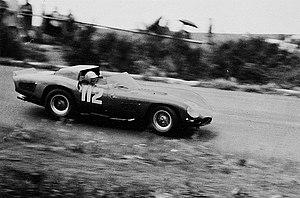
L'histoire de l'automobile rend compte de la naissance et de l'évolution de l'automobile, invention technologique majeure qui a considérablement modifié les sociétés de nombreux pays au cours du XXᵉ siècle. Elle prend naissance au XIXᵉ siècle durant la Révolution industrielle, lorsque la technique fait la part belle à la machine à vapeur comme source d'énergie, pour ensuite s'orienter massivement vers le pétrole et le moteur à explosion, avec comme concurrent longtemps délaissé le moteur électrique.